Jonathan Plaut

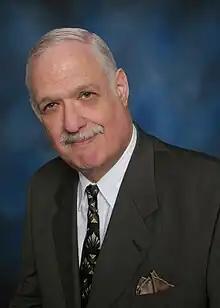

Jonathan V. Plaut (October 7, 1942 – April 17, 2012) was an American Reform rabbi and author. Plaut was the rabbi of Temple Beth Israel in Jackson, MI.